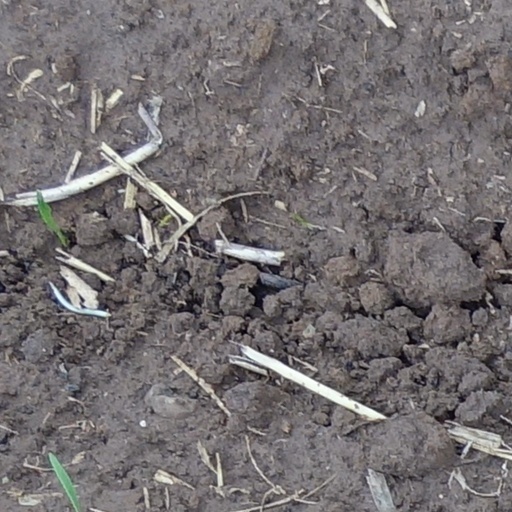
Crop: wheat